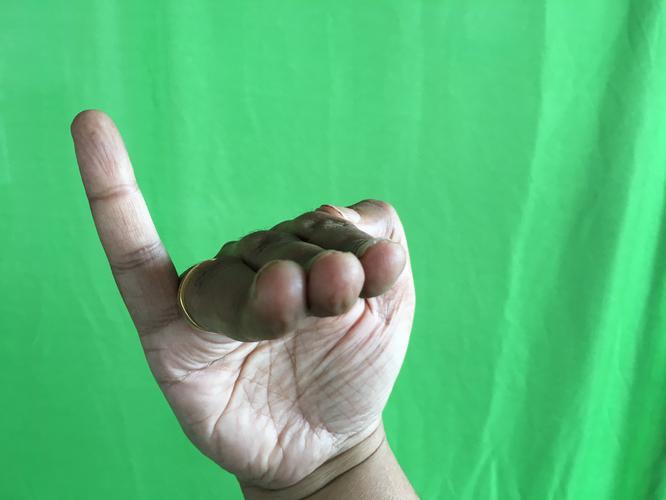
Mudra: Hamsapaksha
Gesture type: double_hand